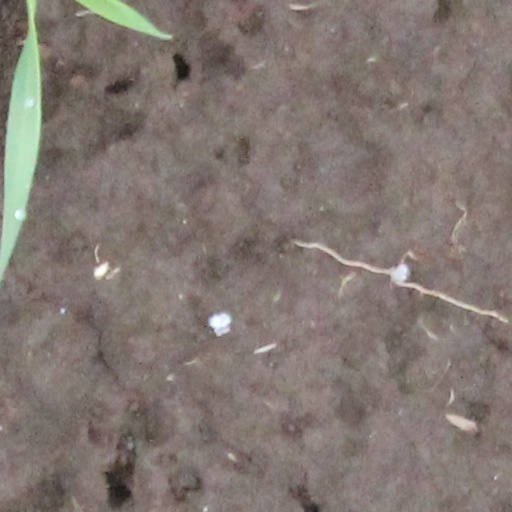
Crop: wheat